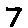
Label: 7